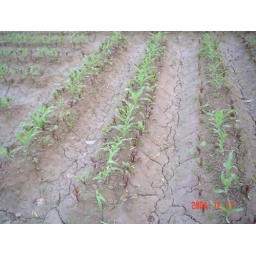
Maize and red beets at germination time in raised bed system. CH46(3)